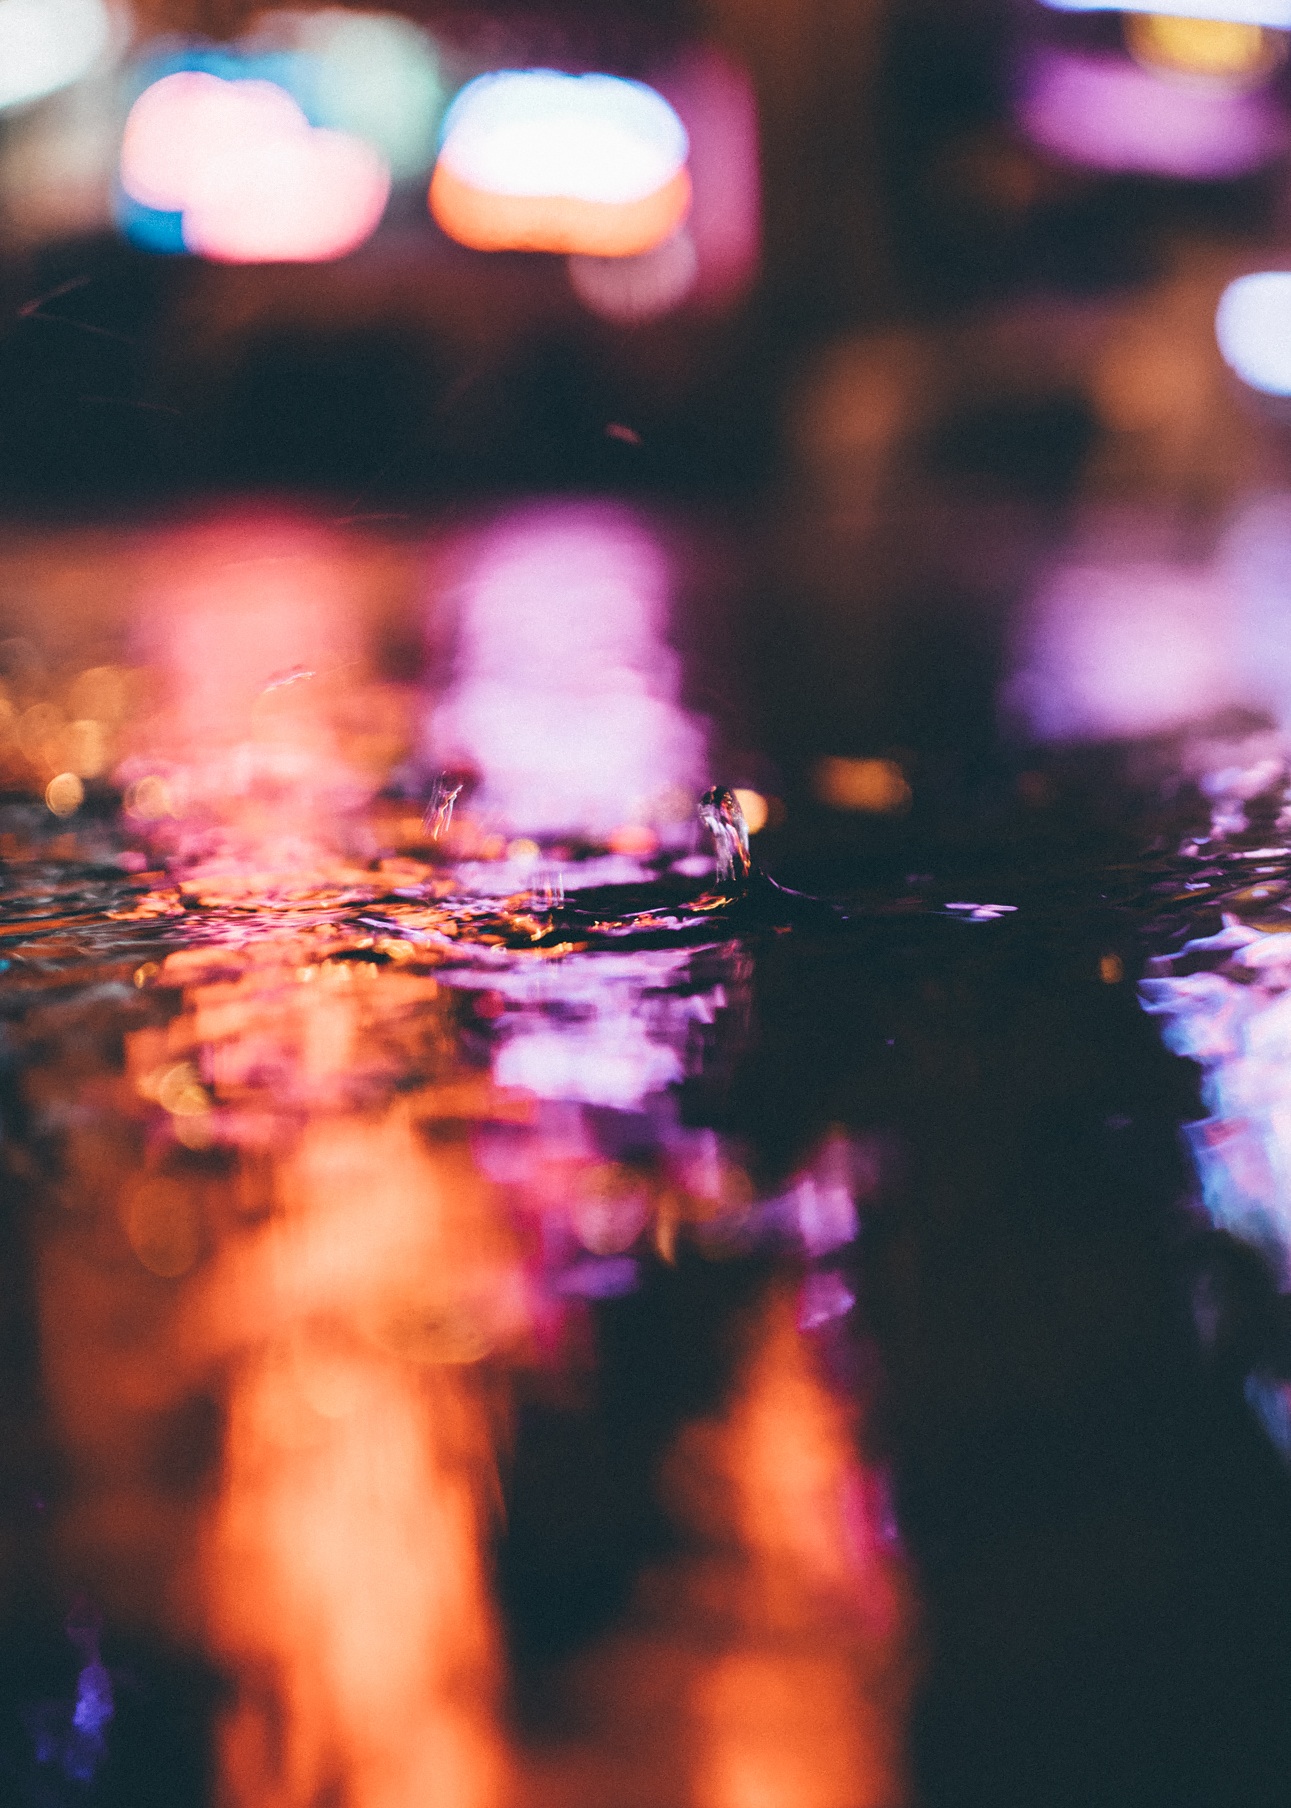
light, night, reflection, color, darkness, stage